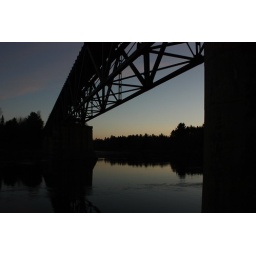
Former train bridge crossing Piscataquis River in Medford, Maine. Now used by every one else.